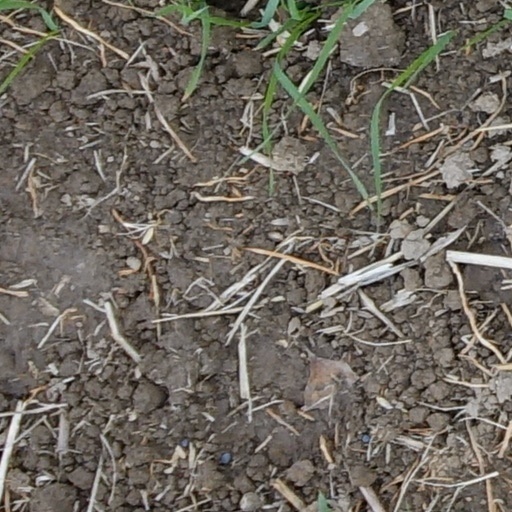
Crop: wheat